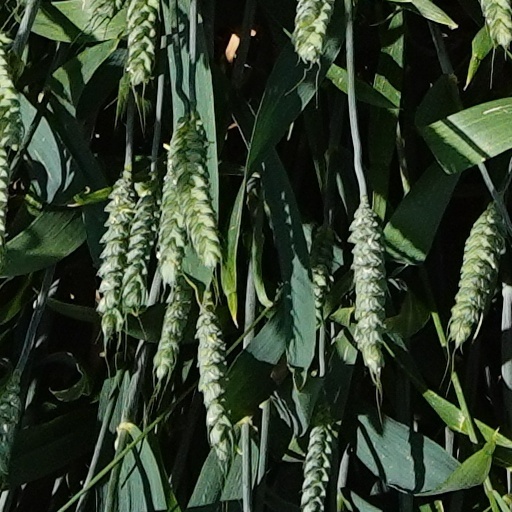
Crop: wheat